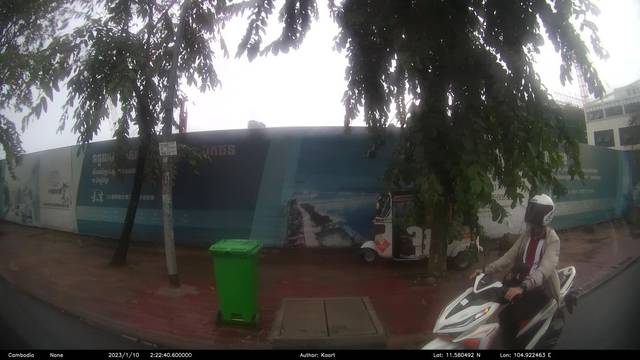
Region: Cambodia
Coordinates: 11.58, 104.922